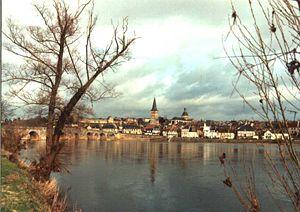
Les données suivantes ont surtout été obtenues via les synthèses publiées par les DIREN des régions Auvergne, Rhône-Alpes, Bourgogne, Centre-Val de Loire, Pays de la Loire, Limousin et Poitou-Charentes, qui gèrent une série de stations hydrométriques réparties sur l'ensemble du bassin versant de la Loire.